VMFA-214

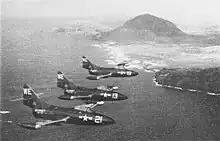
F9F-2 Panther jets from VMF-214 flying over Oahu in 1953.

Flying eight F4U-4B Corsairs on 3 August 1950, VMF-214 became the first Marine squadron to see action in Korea, when they launched from and executed a raid against enemy installations near Inchon. After the F4Us delivered their incendiary bombs and rockets, they followed up with a series of strafing runs. Flying from USS "Badoeng Strait" and USS "Boxer", the Black Sheep completed two combat tours in Korea. They participated in key battles, including the Inchon landing and the United Nations's defeat and withdrawal from Chosin Reservoir. In these and other battles, they provided nearly continual air cover, interdicting supply and communication lines, and inflicting heavy damage on numerous ground emplacements, and enemy armor.